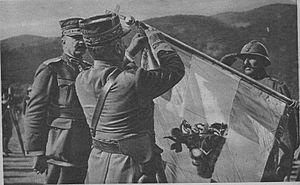
Dans Le Miroir n°250 15 Franchet d'Espérey décore le drapeau du 5eme regiment grec de la Division de l'Archipel. Elle participe de l'Armée Alliée d'Orient en Macédoine.